Baltimore City Public Schools

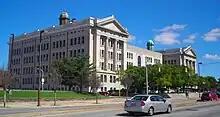
Dr. Alice G. Pinderhughes Administrative Headquarters, Baltimore City Public Schools, 200 East North Avenue at North Calvert Street - formerly the Baltimore Polytechnic Institute (high school), 1912–1967, previously original site of the Maryland School for the Blind, 1868–1912, renovated/rebuilt 1980s

Baltimore City Public Schools, also referred to as City Schools, is a public school district in the city of Baltimore, state of Maryland, United States. It serves the youth of Baltimore City (in distinction to the separate and "younger" public school system (district) for the surrounding separate county of Baltimore, known as the Baltimore County Public Schools [BCoPS]). Traditionally, however, the Baltimore City Public Schools system has not referred to itself as a "district," as the operation of the schools was synonymous with the city of Baltimore. Its headquarters are located on 200 East North Avenue at North Calvert Street in the Dr. Alice G. Pinderhughes Administration Building.